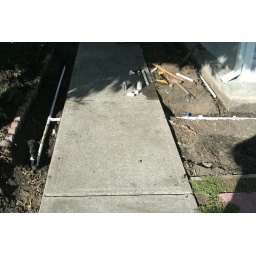
going under sidewalk at front of house